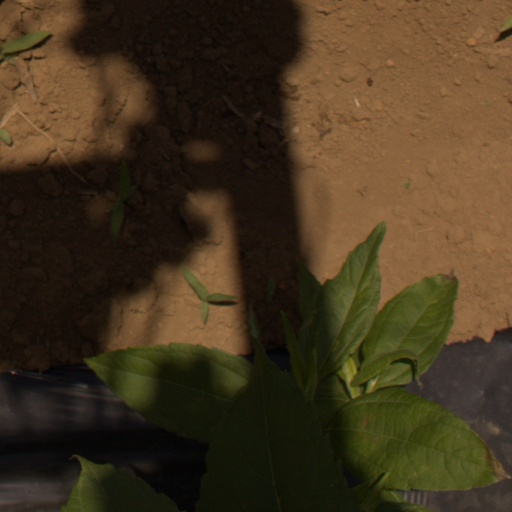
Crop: Jerusalem artichoke